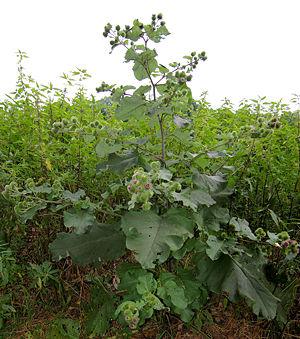
La Grande Bardane, également appelée Bardane officinale ou Bardane commune, est une espèce de plante herbacée annuelle ou bisannuelle de la famille des Astéracées. Elle possède de nombreuses propriétés favorables à la santé et constitue une plante traditionnelle des médecines populaires. Elle est également cultivée comme plante potagère pour sa racine consommée comme légume.
L'architecture végétale est une discipline botanique fondée sur l'analyse morphologique qui cherche à rendre compte de l'organisation spatio-temporelle de l'appareil végétatif des plantes. Cette architecture « est, à tout moment, l'expression d'un équilibre entre des processus endogènes de croissance et des contraintes extérieures exercées par le milieu ».
Cette liste de Tracheophyta de Bosnie-Herzégovine, ainsi que d’espèces introduites est un aperçu incomplet d’espèces de mousses, de fougères, de gymnospermes et d’angiospermes citées dans la littérature disponible en langues bosniaque, croate, serbe et serbo-croate. Cet aperçu n’inclue pas des espèces cultivées ni celles occasionnellement introduites.